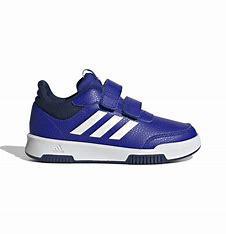
Brand: Adidas
Model: Tensaur